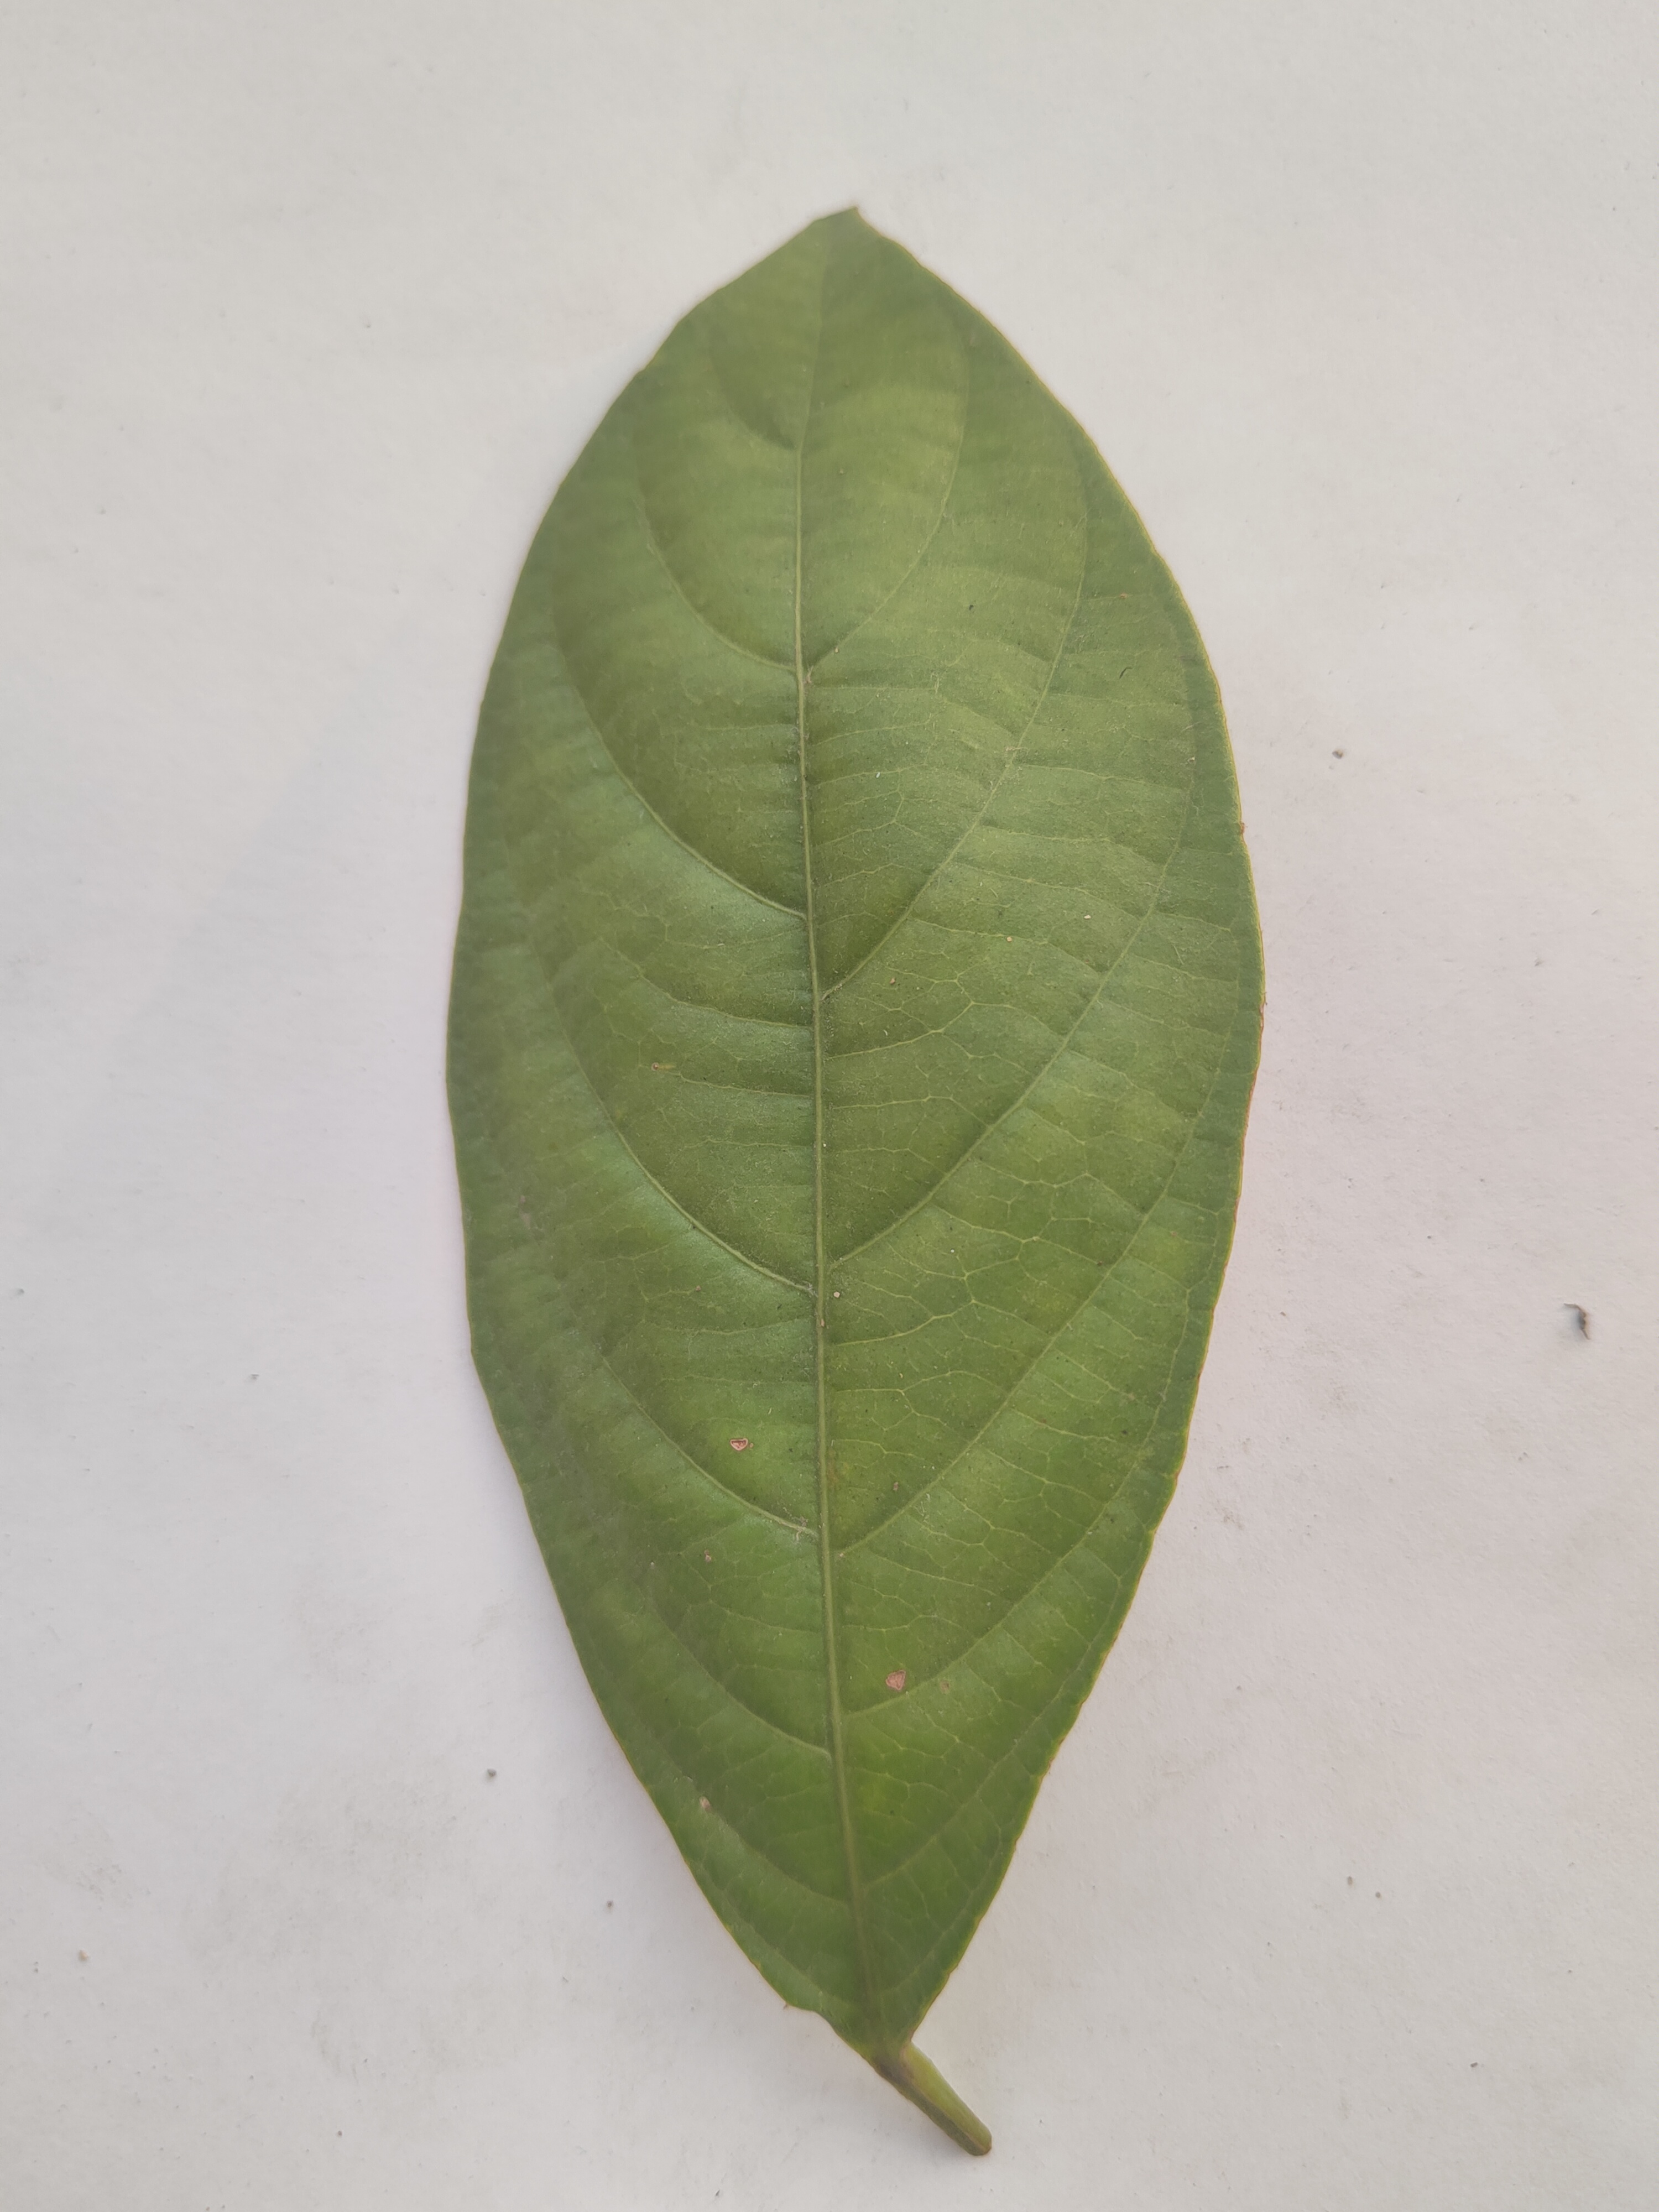
Leaf variety: Lotkon